Tiverton Parkway railway station

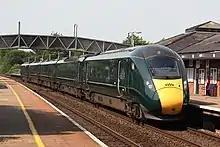
A Class 802 with a service to London Paddington

There are regular daily bus services to Tiverton and Cullompton on service 373 from outside the station building and is operated by Stagecoach South West.